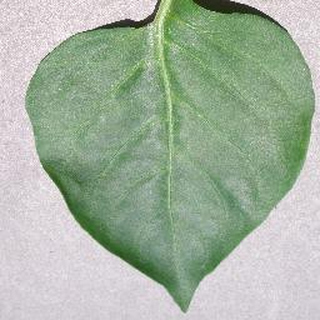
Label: healthy_bell_pepper